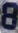
Number: 8